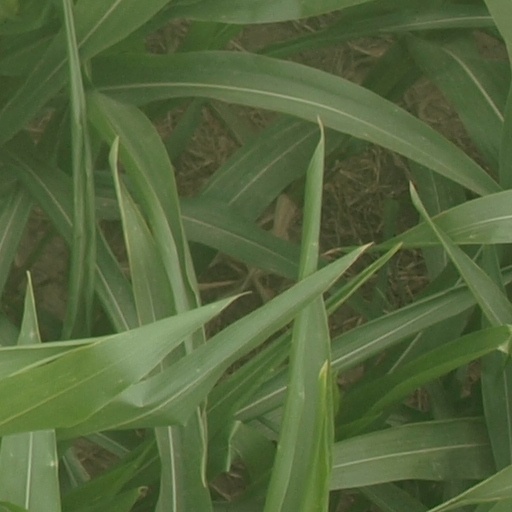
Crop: maize; corn